Ray Dominguez

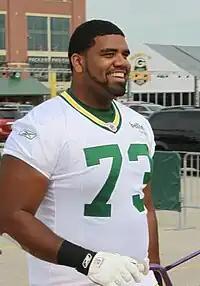

Ray Anthony Dominguez (born July 12, 1988) is a former American football offensive tackle. He was signed by the Packers as an undrafted free agent in 2011. He played college football at Arkansas.